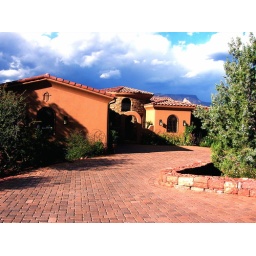
home near red rock state park sedona az